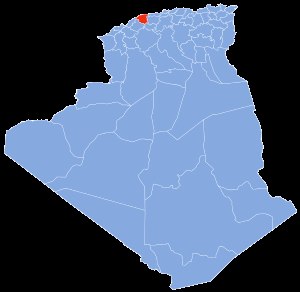
Chlef (provins)
Provinsen Chlef (markeret med rødt)
Provinsen Chlef er en af Algeriets 48 provinser. Administrationscenteret er Chlef.